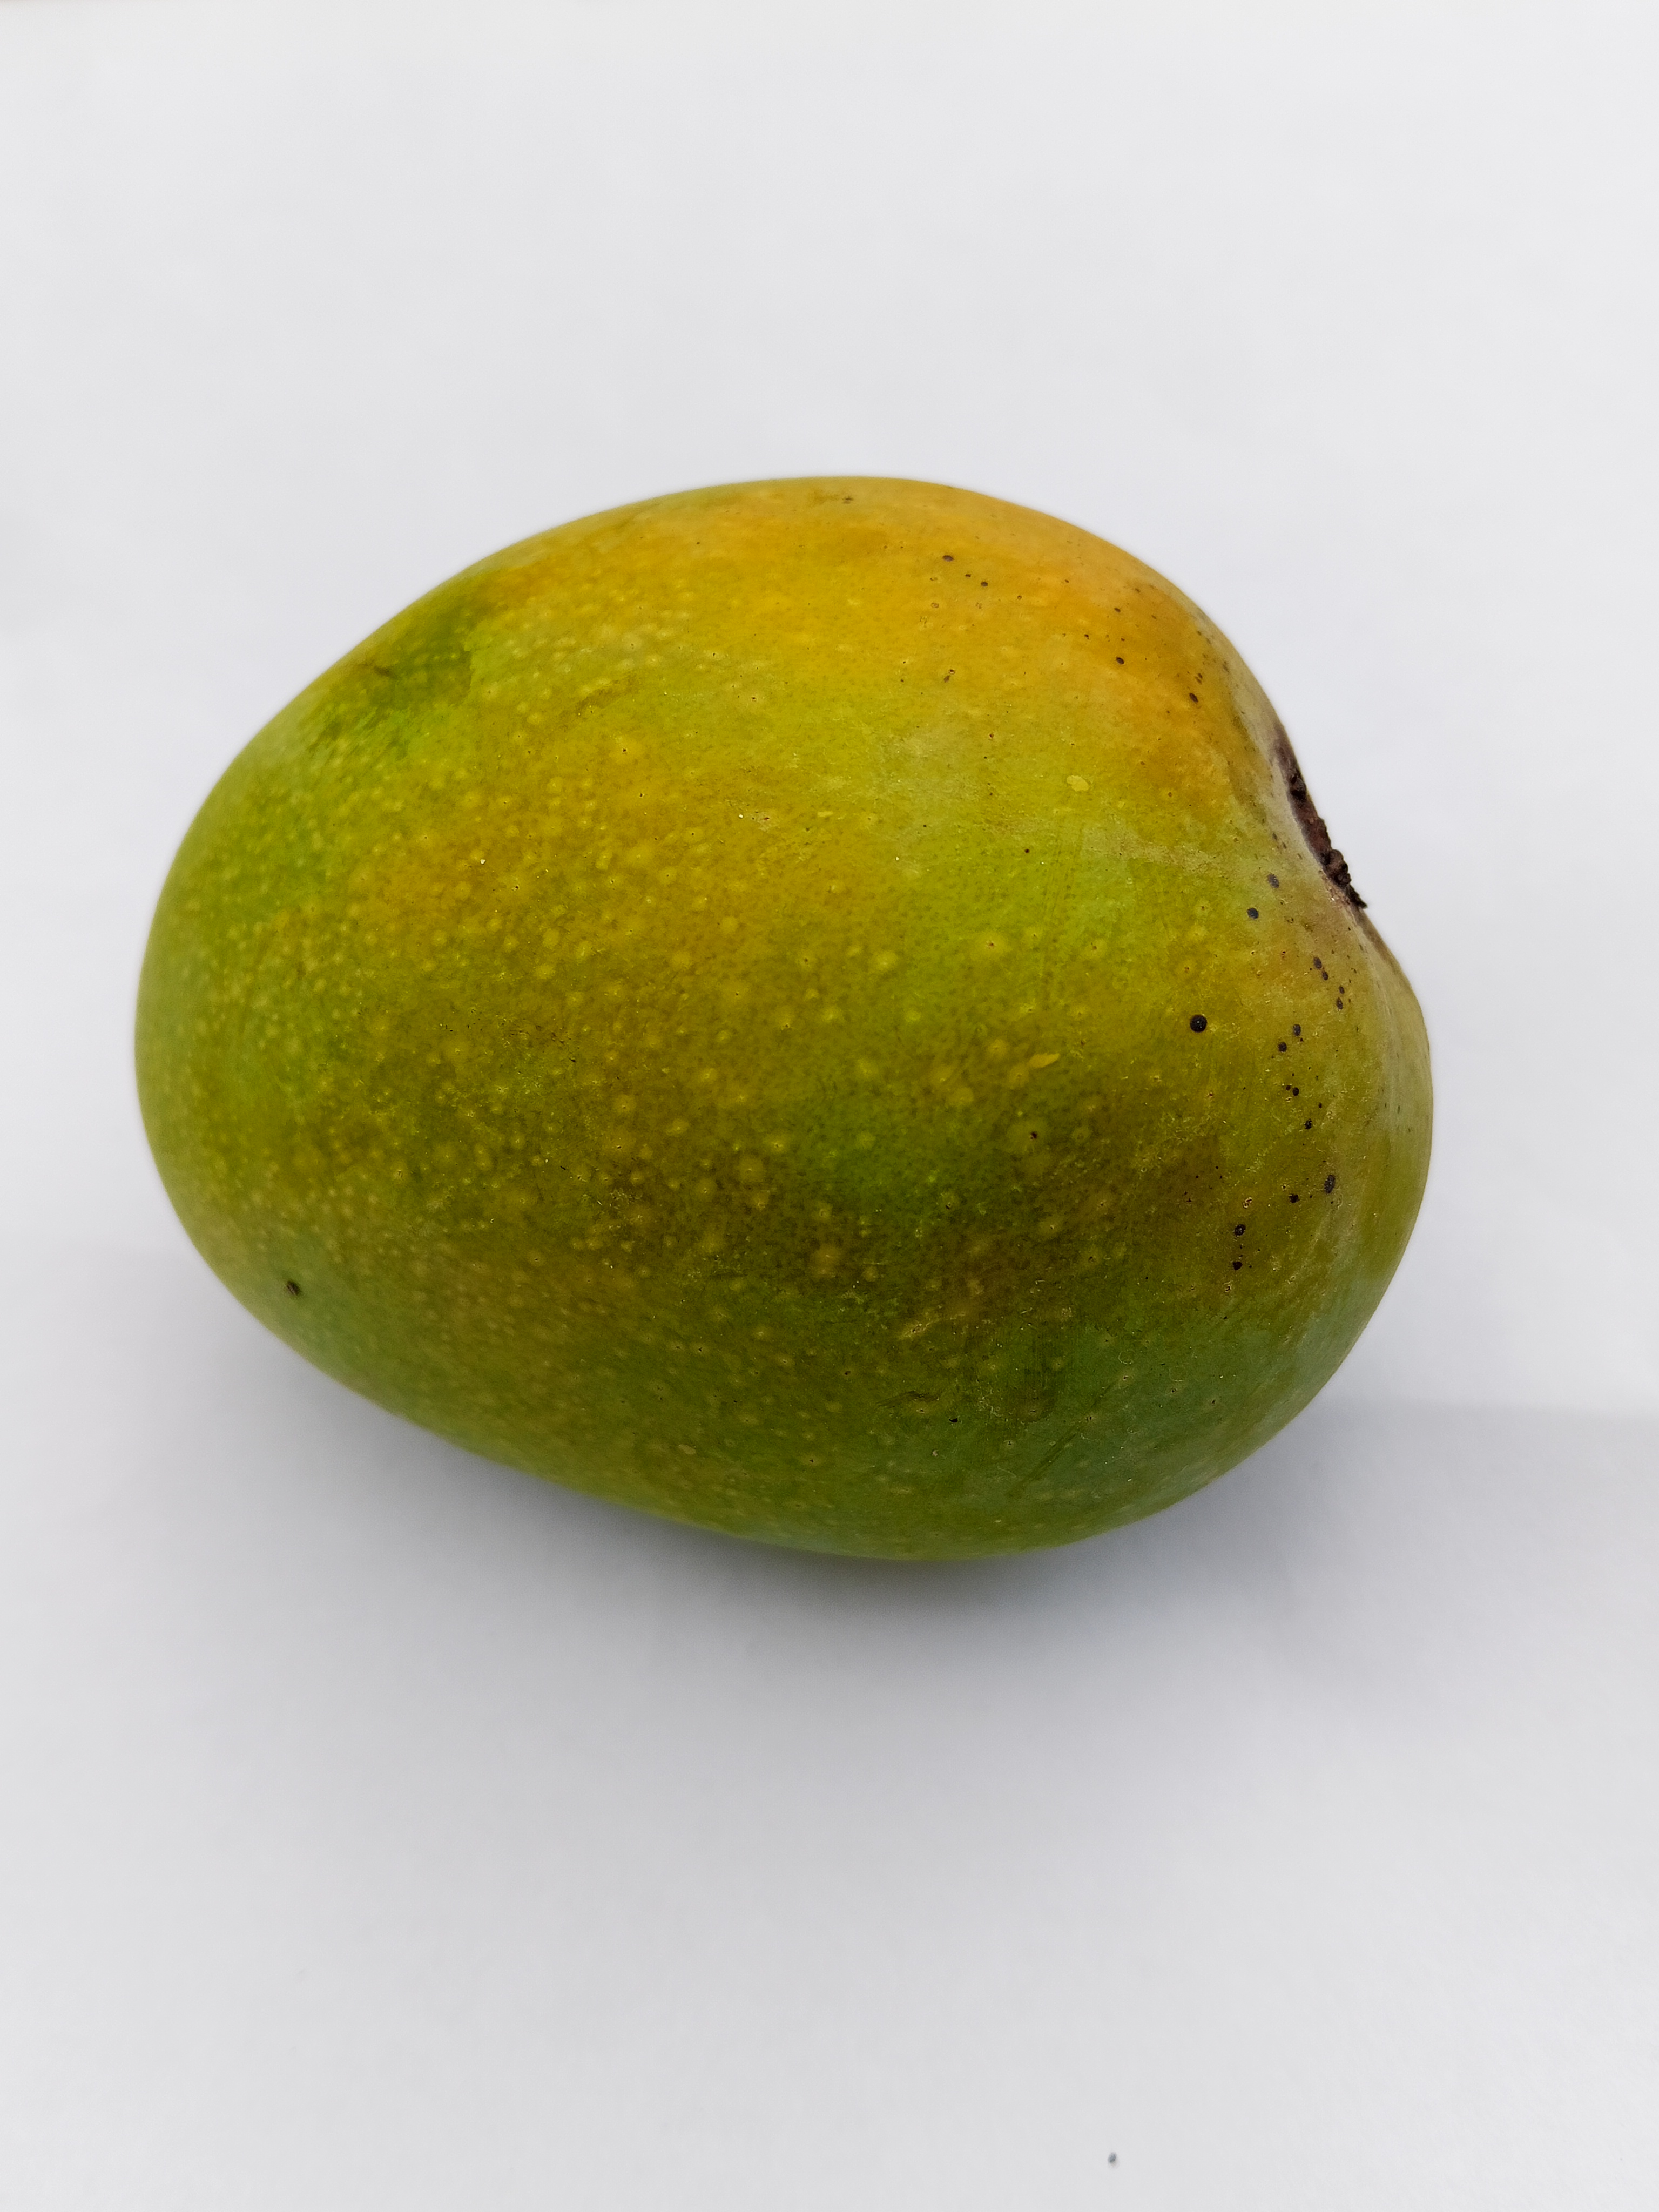
Mango variety: Himsagar